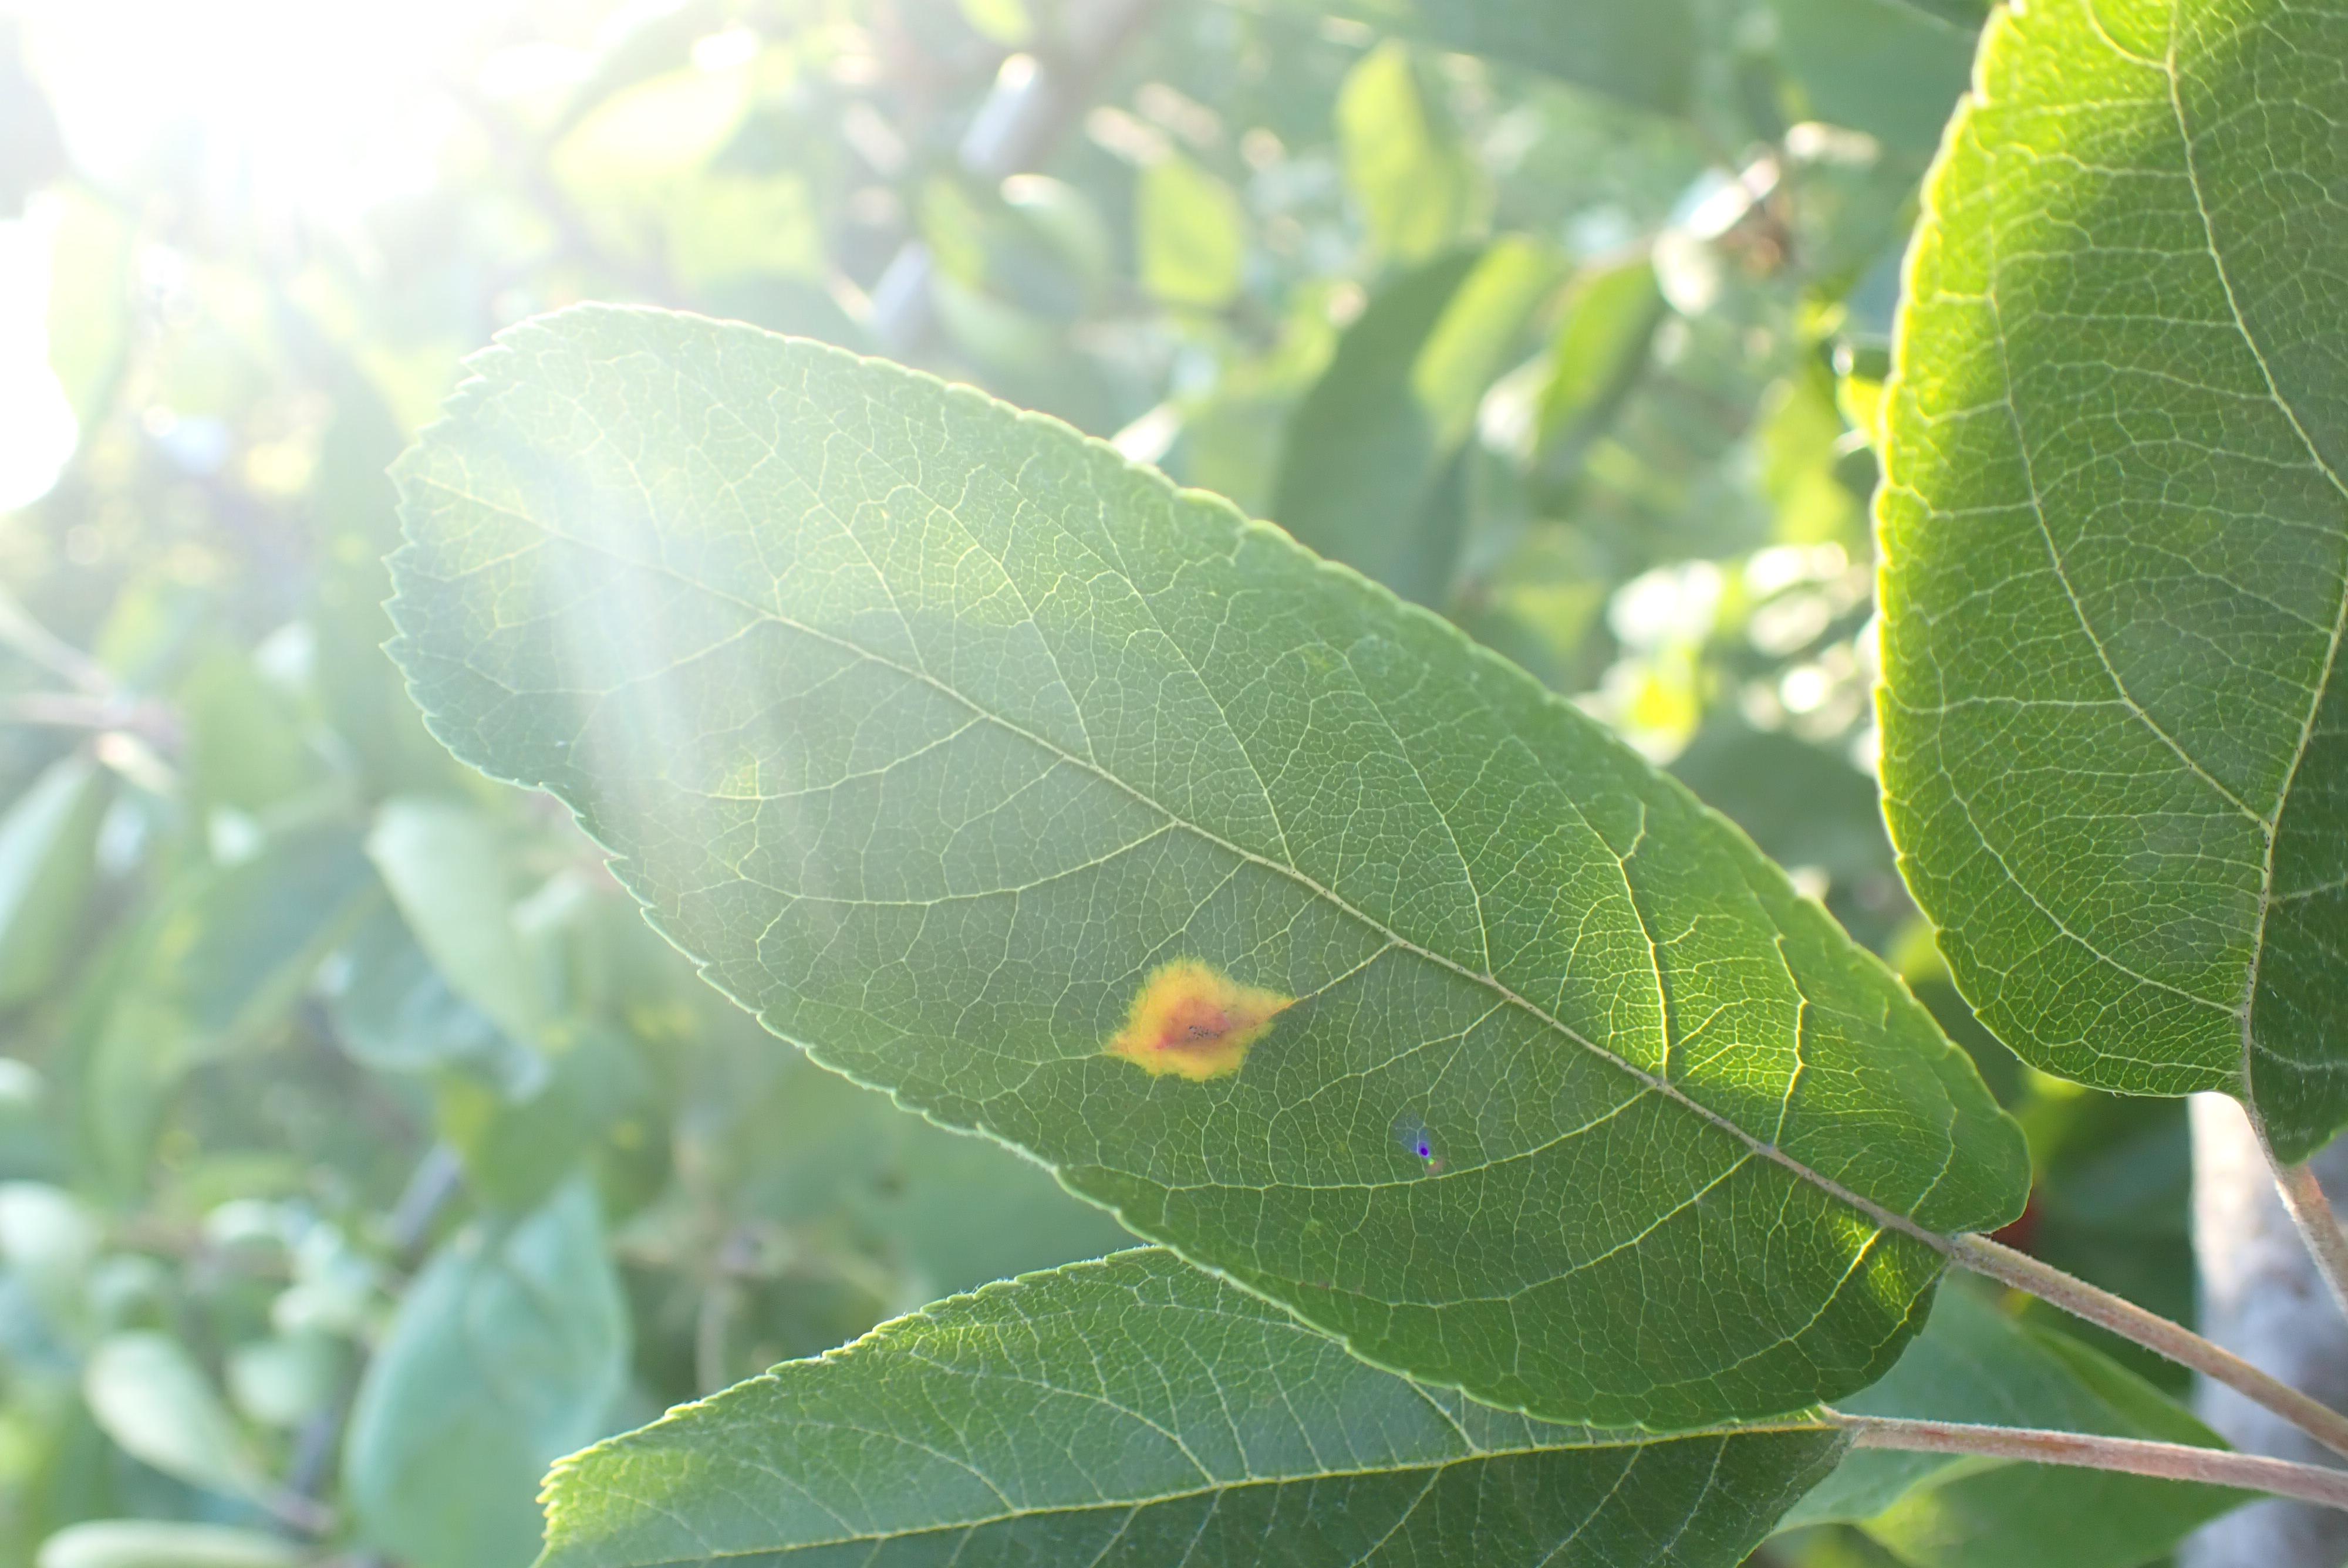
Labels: rust